Stanford University

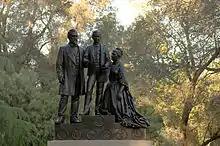
Campus statue of the Stanfords

Stanford University was founded in 1885 by Leland and Jane Stanford as a tribute to the memory of their only child, Leland Stanford Jr. The university officially opened in 1891 on the Stanfords' former Palo Alto farm. Modeled after the great Eastern universities, specifically Cornell University in Ithaca, New York, Stanford was often referred to as the "Cornell of the West" in its early years. This comparison was largely due to a significant portion of its faculty being former Cornell affiliates, including its first president, David Starr Jordan, and its second president, John Casper Branner. Both Cornell and Stanford were among the first to make higher education accessible, non-sectarian, and inclusive of women and men. Cornell is recognized as one of the first American universities to embrace this progressive approach to education, and Stanford quickly followed suit, solidifying its commitment to these ideals.